Bill Nye the Science Guy

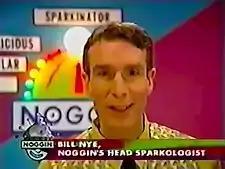
Nye in one of Noggin's original shorts

In September 1999, Bill Nye signed a multi-year deal to develop and star in original programs for Noggin, a cable channel co-owned by MTV Networks and the Children's Television Workshop (now known as Sesame Workshop). In addition to producing the new content, Noggin acquired all 100 episodes of "Bill Nye the Science Guy"; this made it the first-ever program acquisition by the channel. Noggin and Nye chose not to develop new episodes of the show, and instead created original shorts featuring Nye, in character and costume from "Bill Nye the Science Guy". In the shorts, Nye's "Science Guy" persona worked as the "head sparkologist" of Noggin, and he tried to find out what topics sparked viewers' imaginations. Bill Nye told "Multichannel News" that he was interested in creating multiple original shows for Noggin, including a math-based series and one "showing kids how to exercise good judgment."